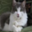
Label: cat